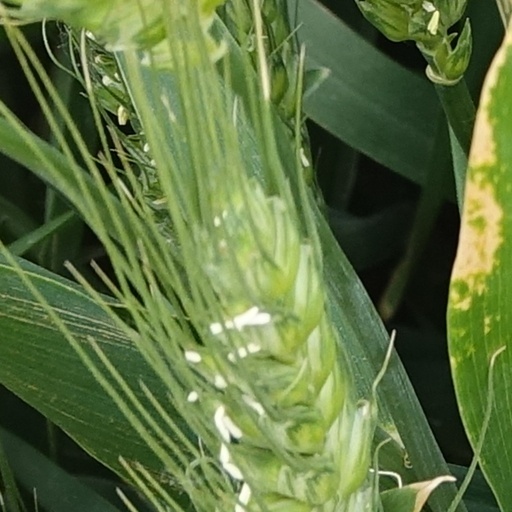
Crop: wheat